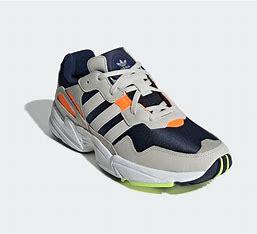
Brand: Adidas
Model: Yung 96